Hereford Cathedral School

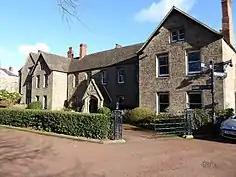
The Old Deanery, once a boarding house, is now the administrative centre of the school.

The four extant houses are: Langford (after Charles Langford, Dean of Hereford and benefactor 1607), Stuart (named after King Charles I, benefactor 1637), Somerset (named after Sarah Seymour, Duchess of Somerset, benefactor 1682) and Cornwall (named after Richard de Cornwaille, first known headmaster of Hereford Cathedral School, 1384).